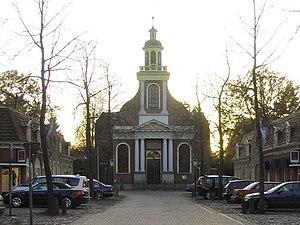
Rijsenburg est une ancienne commune néerlandaise située dans la province d'Utrecht.